Peter Dierks House

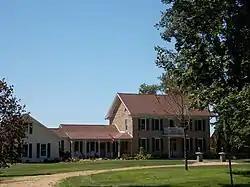

The Peter Dierks House, also known as the Preston Creveling House, is an historic residence located in rural Clinton County, Iowa, United States. It was listed on the National Register of Historic Places in 1998.